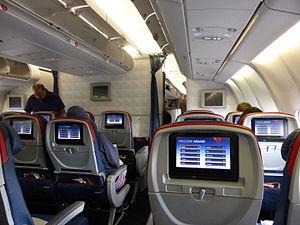
Système multimédia à bord d'un airbus A330-300 de Delta
Delta Air Lines, est une compagnie aérienne américaine opérant sur des vols réguliers aux États-Unis et dans le monde. Delta, dont le siège est à Atlanta, est régie par les lois du Delaware.